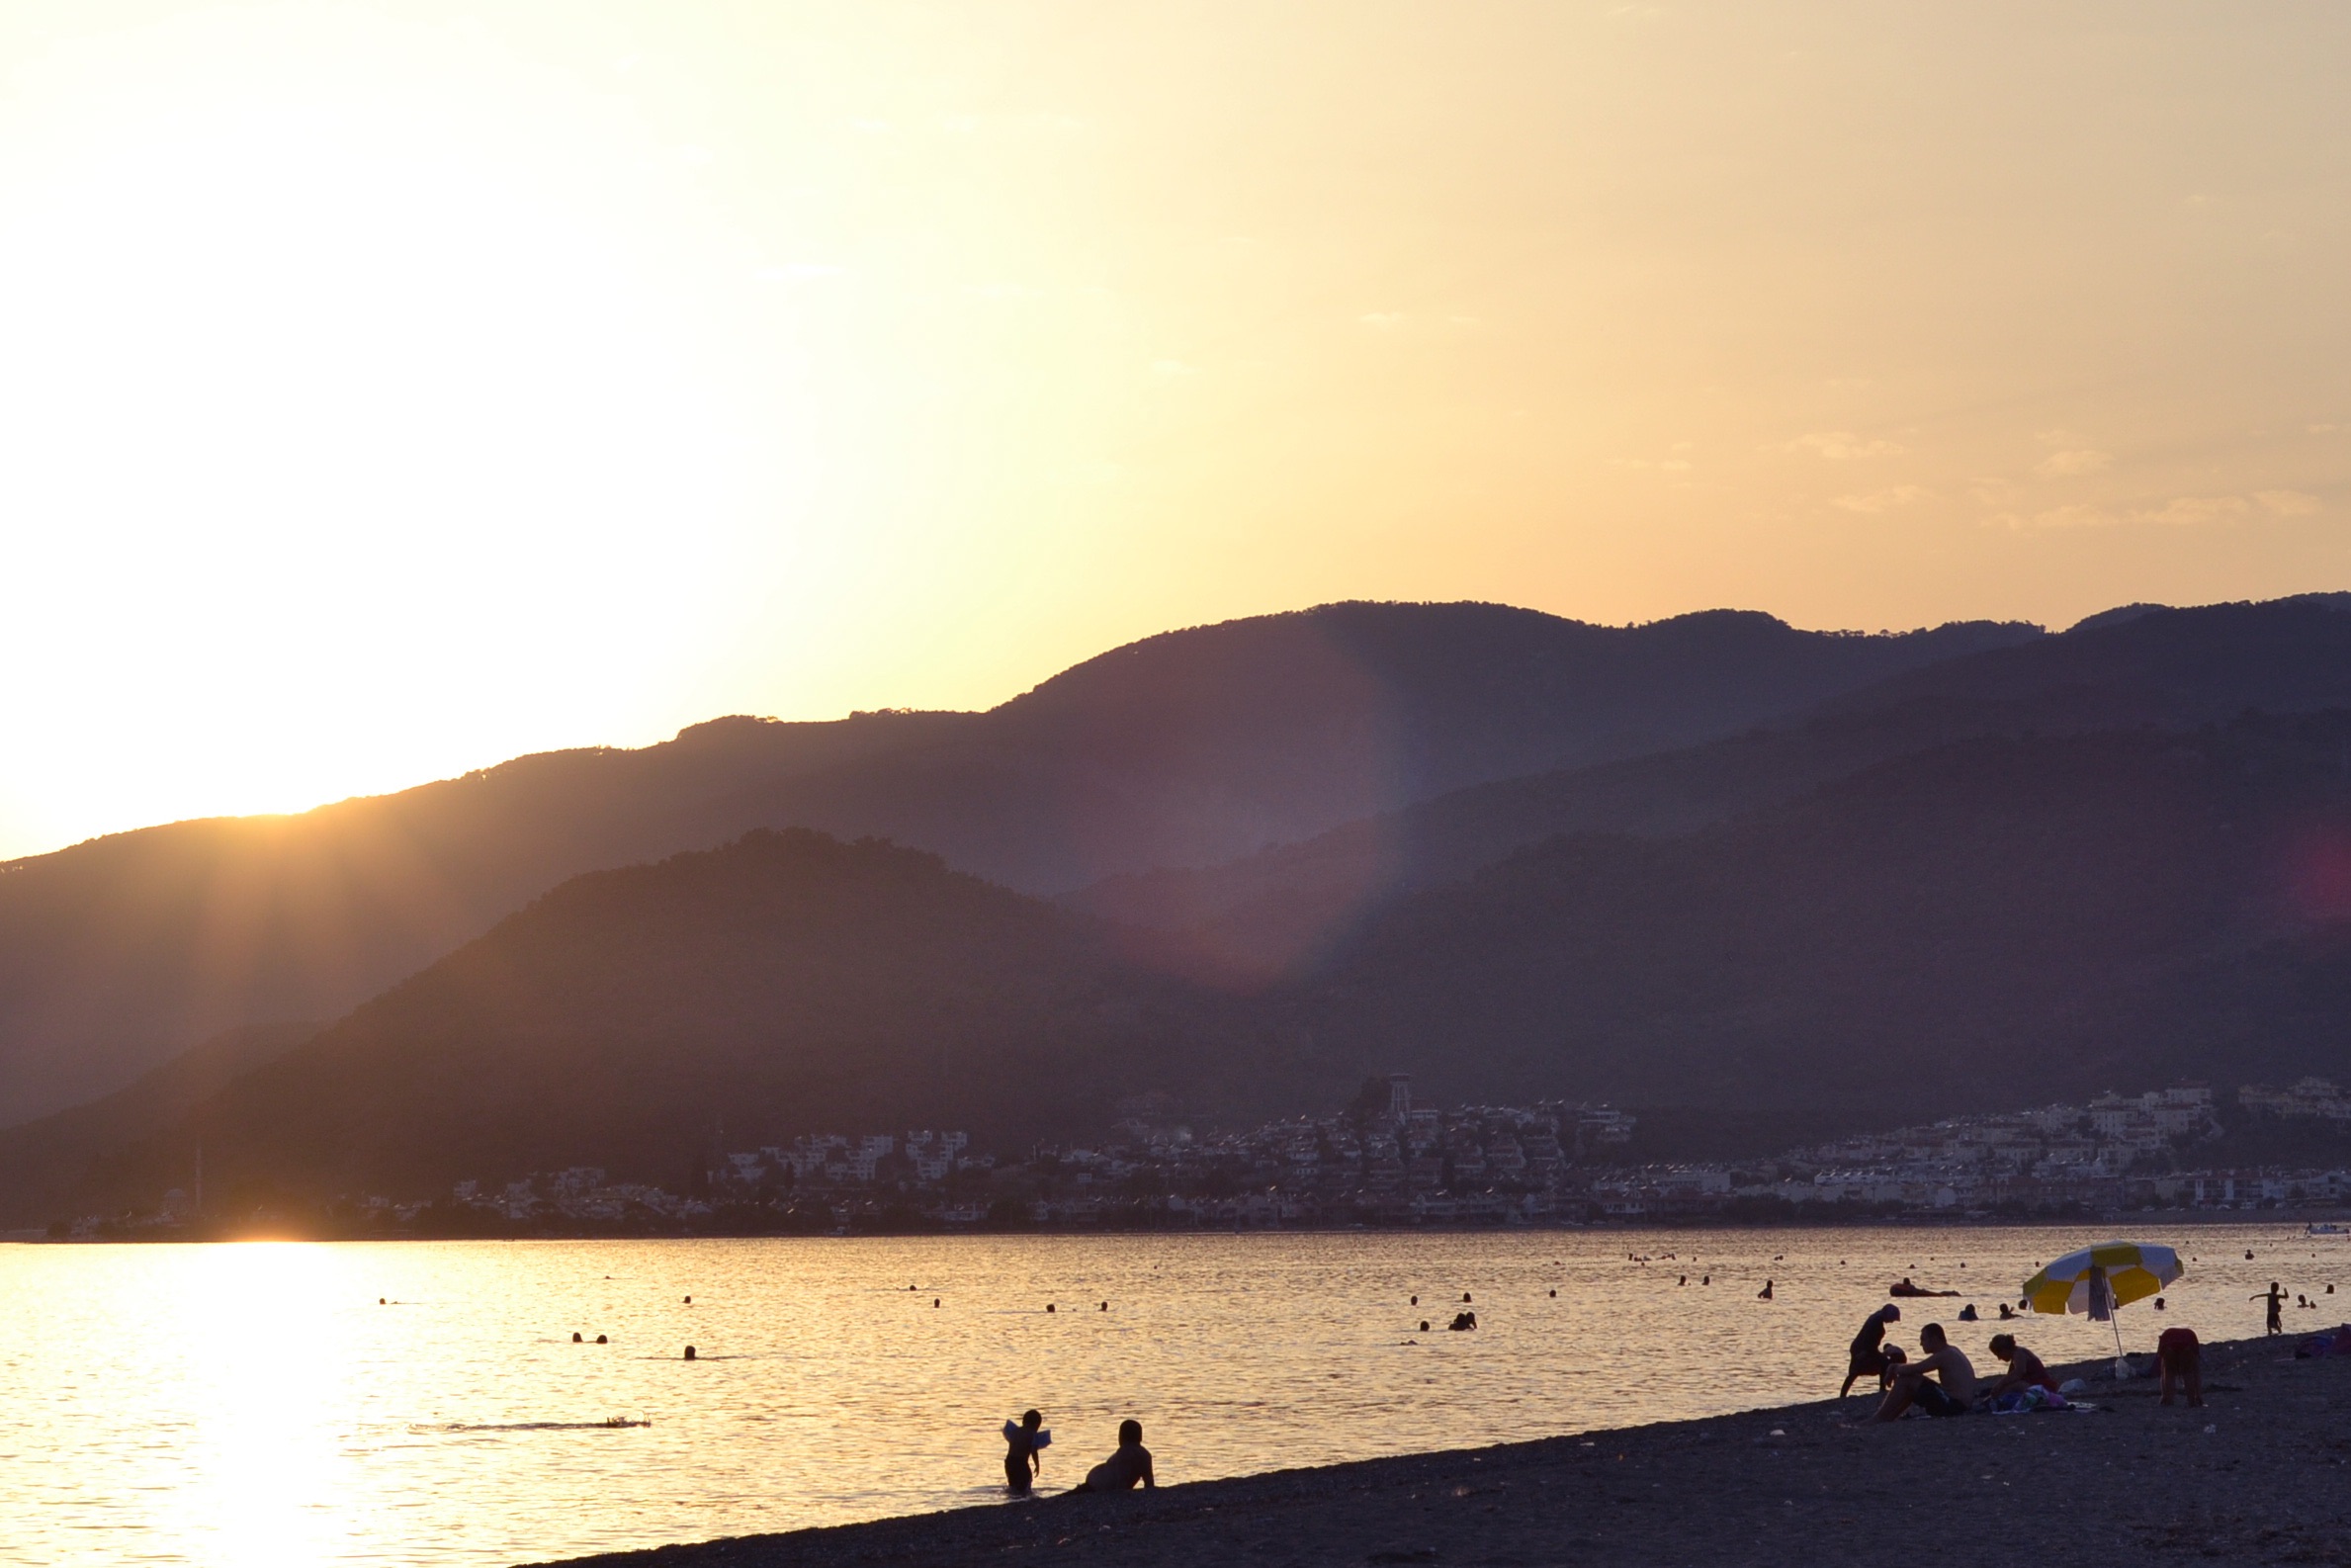
beach, sea, coast, sand, ocean, horizon, mountain, cloud, sun, sunrise, sunset, sunlight, morning, shore, wave, lake, dawn, dusk, evening, reflection, bay, body of water, loch, atmospheric phenomenon